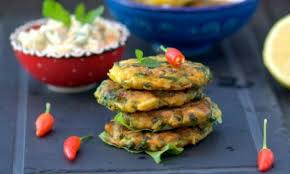
Yemek: mucver